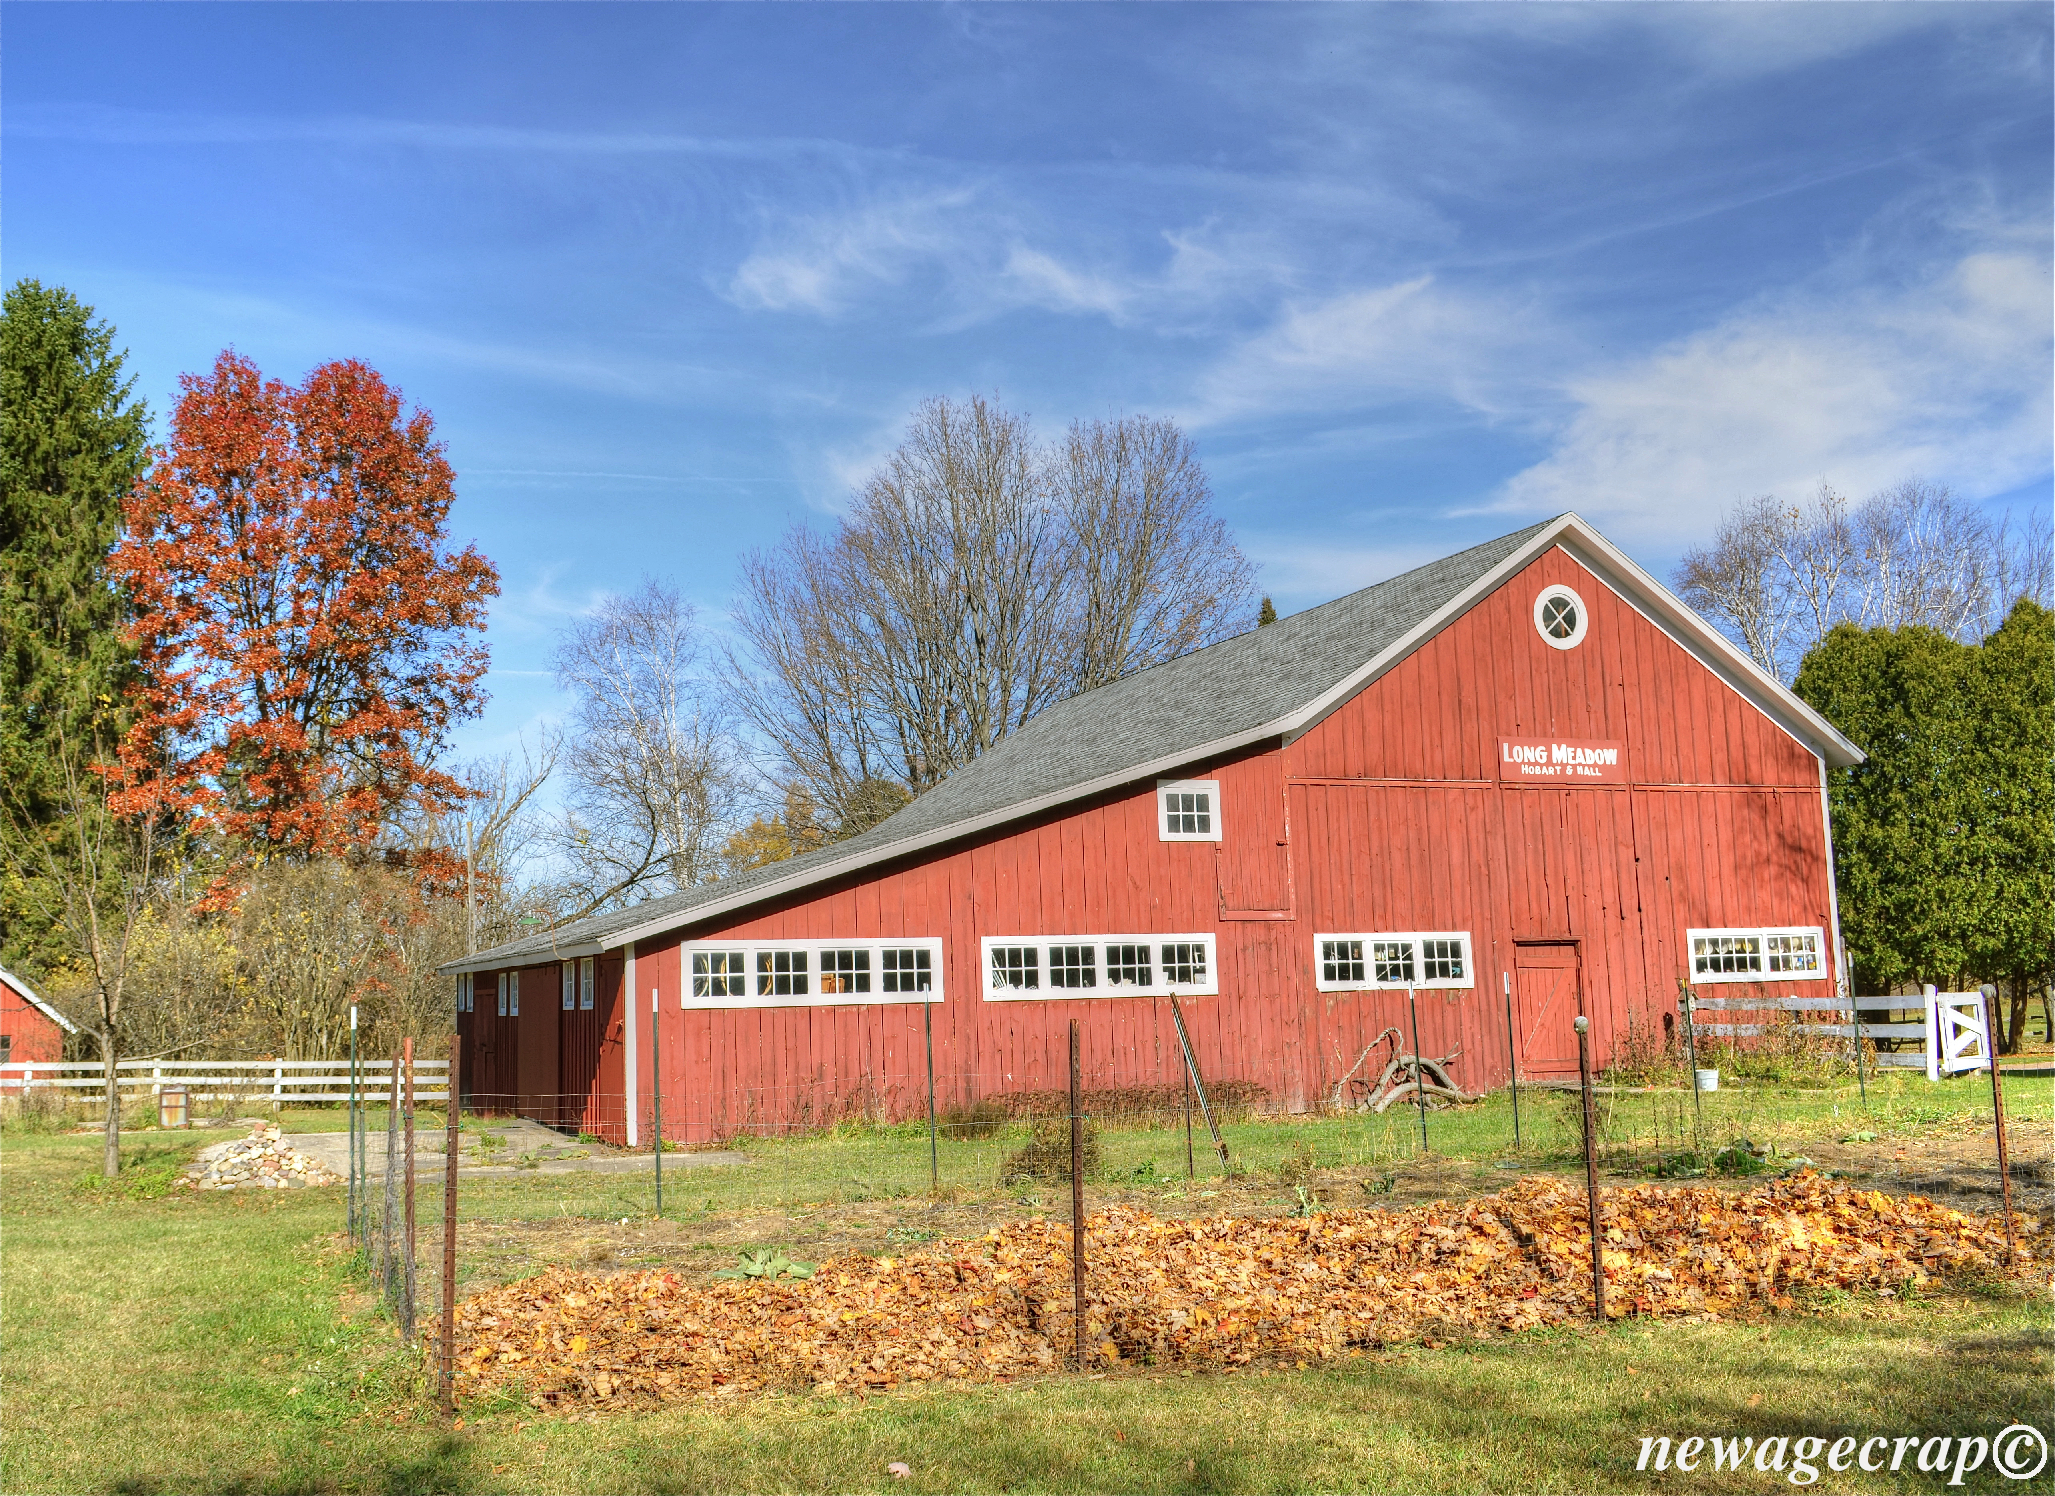
farm, meadow, building, barn, home, shed, rustic, rural, cottage, pasture, ranch, autumn, property, nikon, estate, nikond3200, centralwisconsin, newagecrapphotography, wisconsinbarn, wisconsinbarns, wisconsinfarm, ruralwisconsin, wisconsin, rusticroad, waupacacounty, waupacawisconsin, october2014, wapaca, wisconsinrusticroad, real estate, rural area, residential area